Frederic Carrington

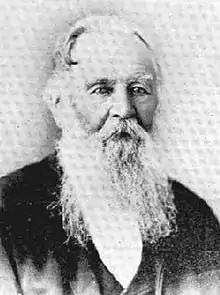

Frederic Alonzo Carrington (11 October 1807 – 15 July 1901) was a 19th-century New Zealand politician and surveyor. He is regarded as the Father of New Plymouth.